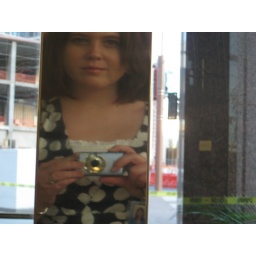
This is my reflection in the doorway of the office building where I work.